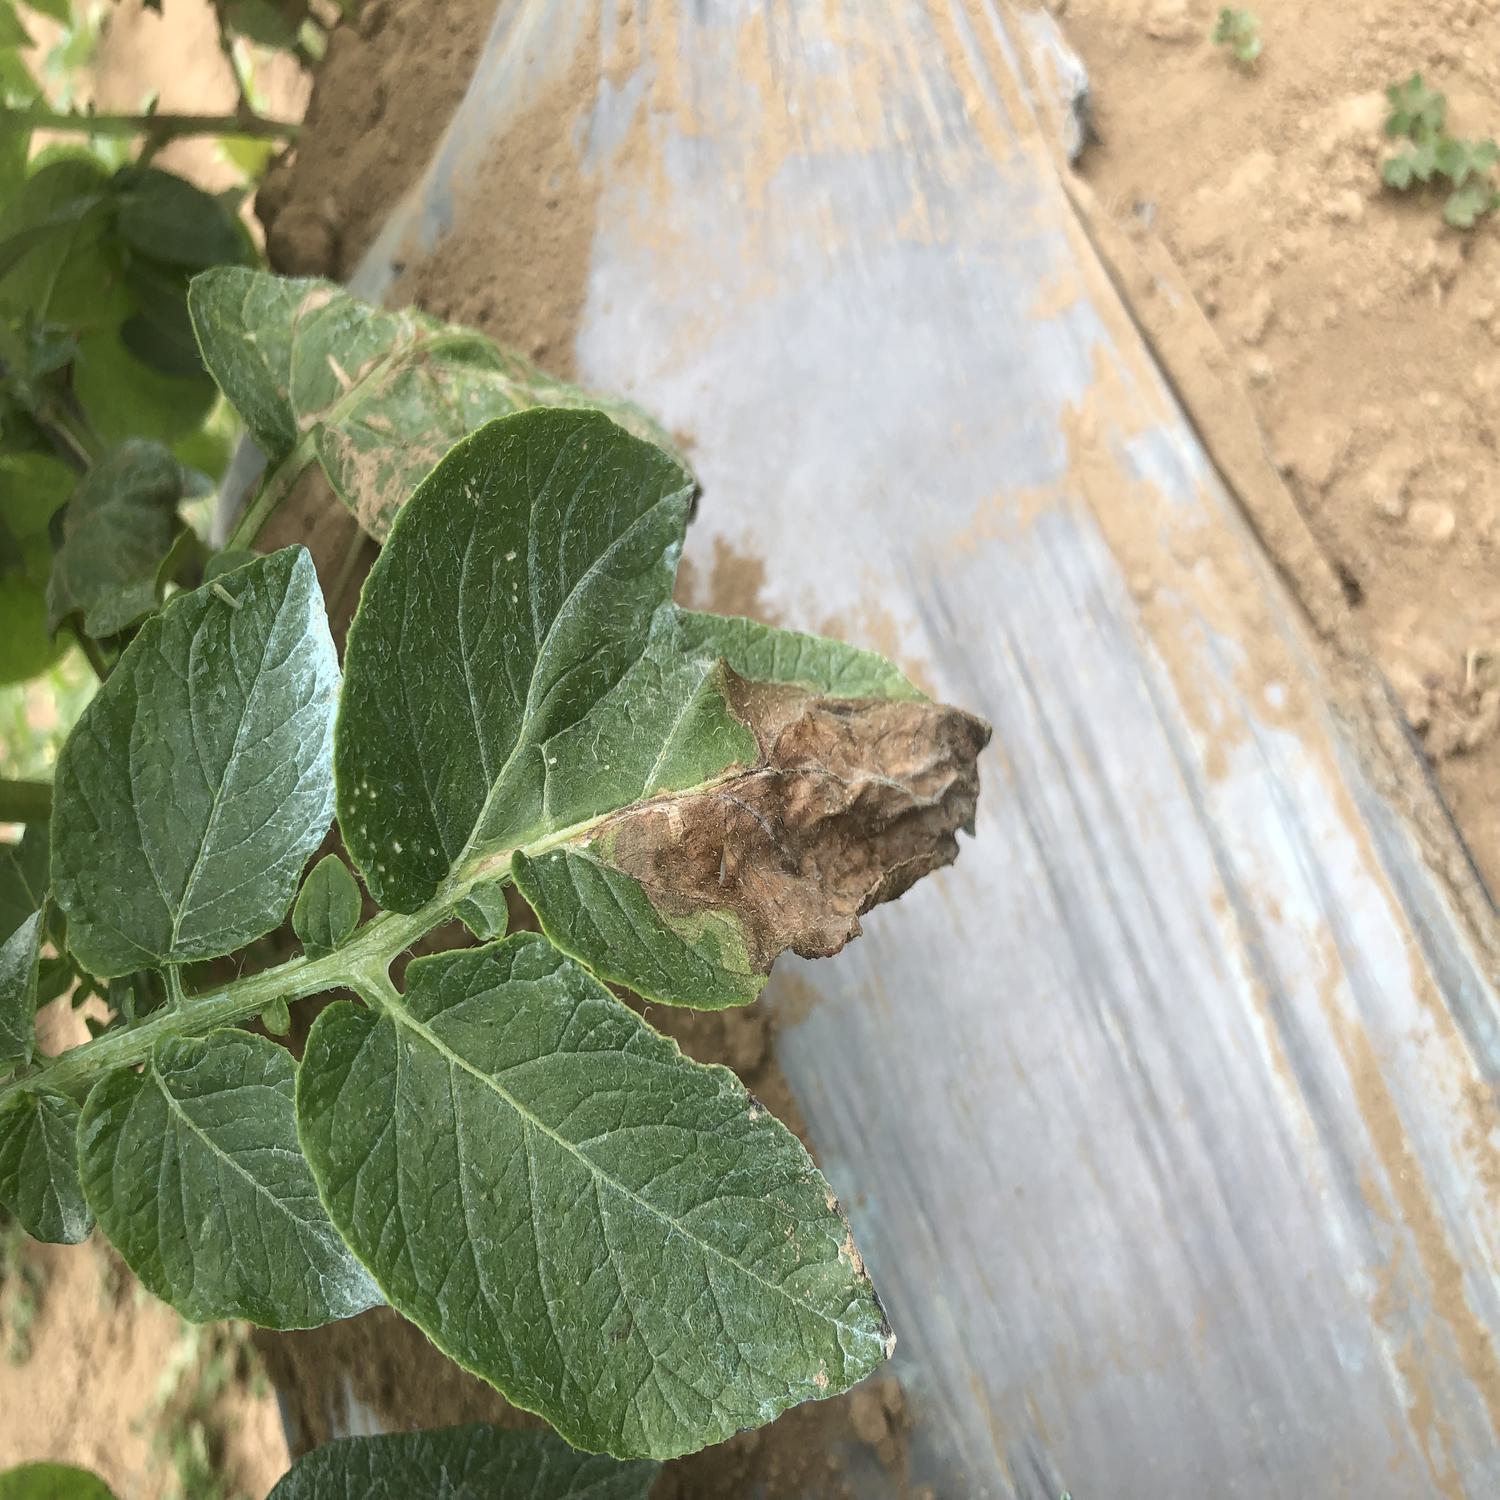
Label: Phytopthora